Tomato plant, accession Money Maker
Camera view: horizontal (90 deg, fisheye); turntable rotation: 180 degrees
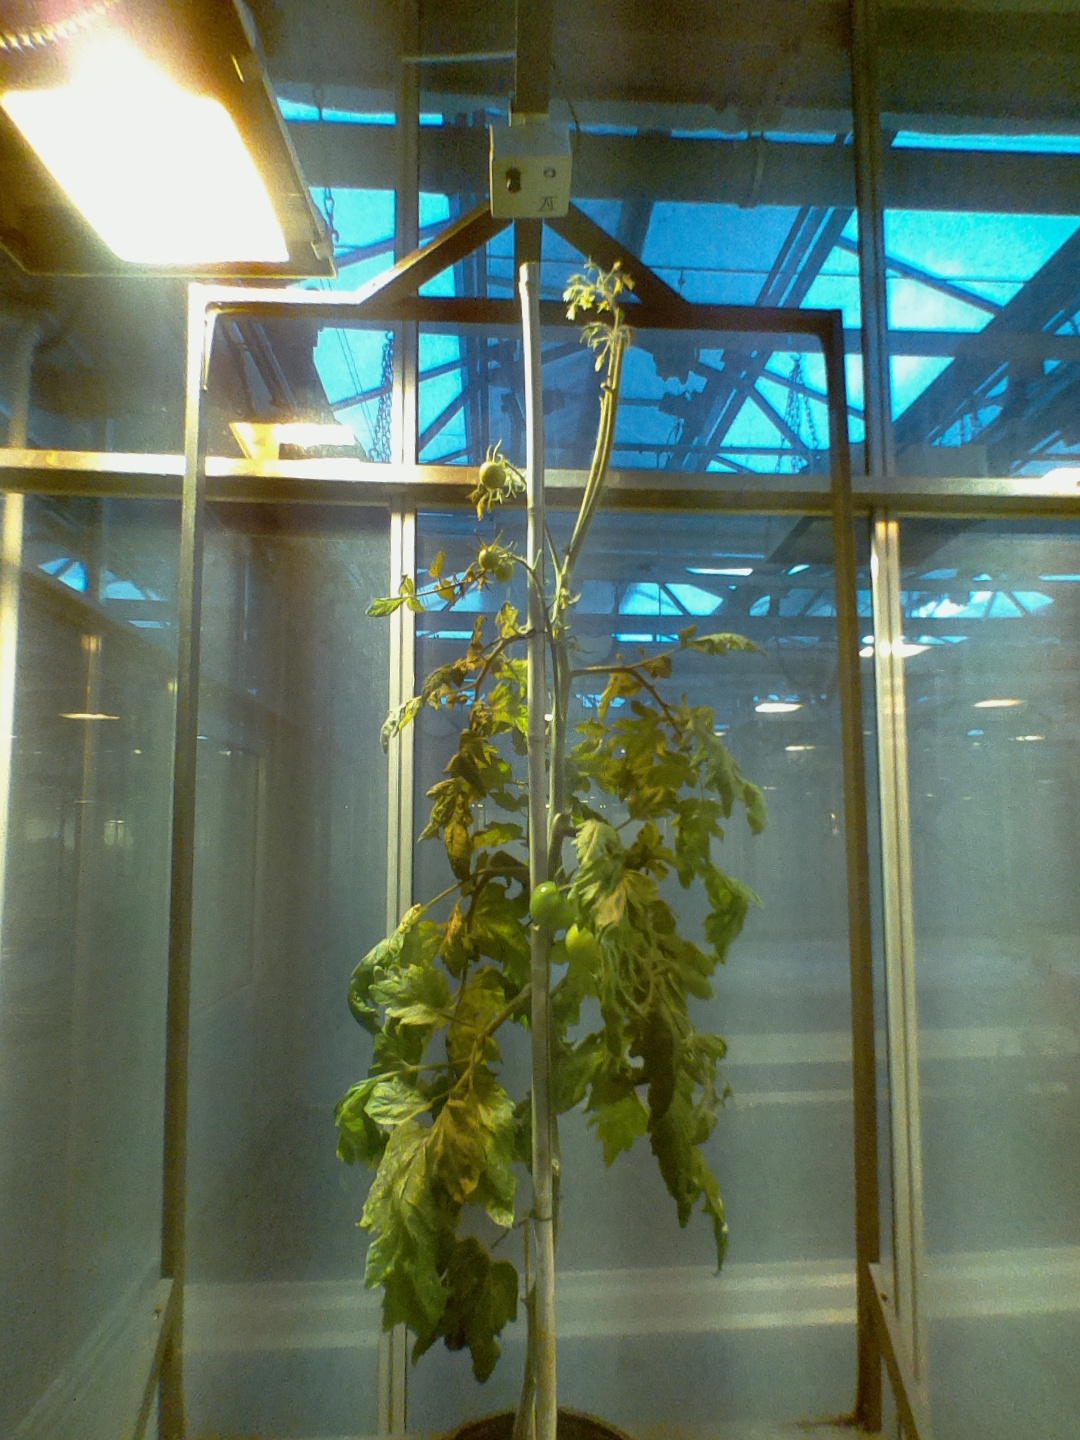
BBCH growth stage 77: 70%-80% of final fruit size